Amleto

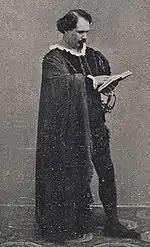
Mario Tiberini as Amleto (1865)

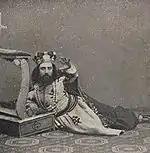
Antonio Cotogni as Claudio (1865)

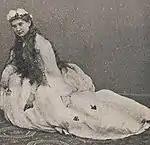
Angiolina Ortolani-Tiberini as Ofelia (1865)

The opera was premiered on 30 May 1865 at Genoa's Teatro Carlo Felice. The cast included some of the finest singers of the day, including Mario Tiberini in the role of Amleto. According to DeRensis, the work was accepted at the Carlo Felice because of the personal intervention of Boito's Conservatory professor Alberto Mazzucato, who was friends with Mariani. While Ashbrook notes that the general reaction was "dismay at the score's paucity of melody", he does add that Ophelia's funeral march, the "Marcia Funebre", "[won] general approval". While both of Faccio's operas failed to achieve success, the critics were unanimous in their praise of the promise shown in the young composer and, the following contemporary accounts, the audience appears to have shown its pleasure at what they had heard.